Domus

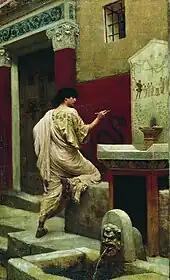
The exterior of the "domus" depicting the entrance with "ostium"

The back part of the house was centred on the peristyle, much as the front centred on the atrium. The "peristylium" was a small garden often surrounded by a columned passage, the model of the medieval cloister. Surrounding the peristyle were the bathrooms, kitchen and summer "triclinium". The kitchen was usually a very small room with a small masonry counter and wood-burning stove. The wealthy had a slave who worked as a cook and spent nearly all his or her time in the kitchen. During a hot summer day the family ate their meals in the summer "triclinium" to stave off the heat. Most of the light came from the "compluvium" and the open "peristylium".